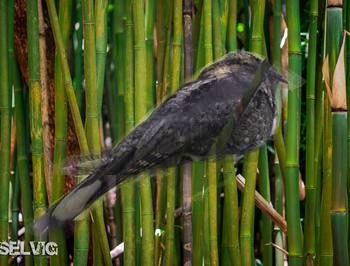
Bird species: Whip_poor_Will
Bird type: landbird
Background: land